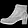
Label: Ankle boot